Hosokawa Fujitaka

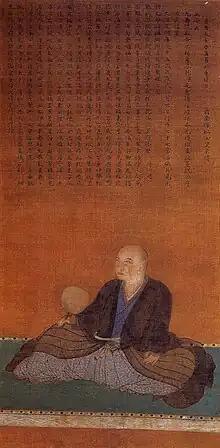

, also known as , was a Japanese "daimyō" and prominent samurai lord of the Sengoku period. A former senior retainer of Ashikaga Yoshiaki, the fifteenth and final Ashikaga shōgun, Fujitaka later aligned with Oda Nobunaga. As a reward for his service to the Oda clan, he was granted the fief of Tango Province. He subsequently rose to prominence as one of the Oda's leading generals, playing a strategic role in Nobunaga's campaigns.